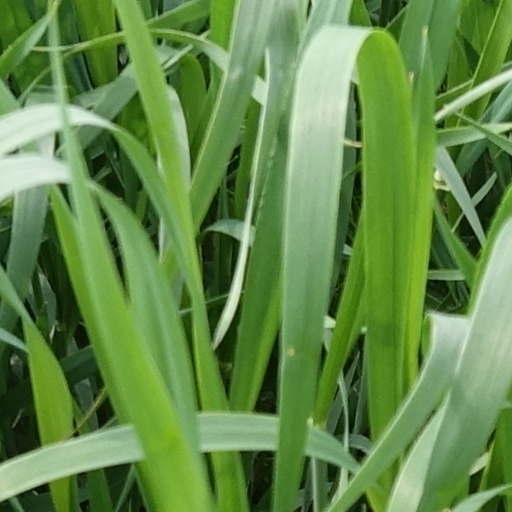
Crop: wheat